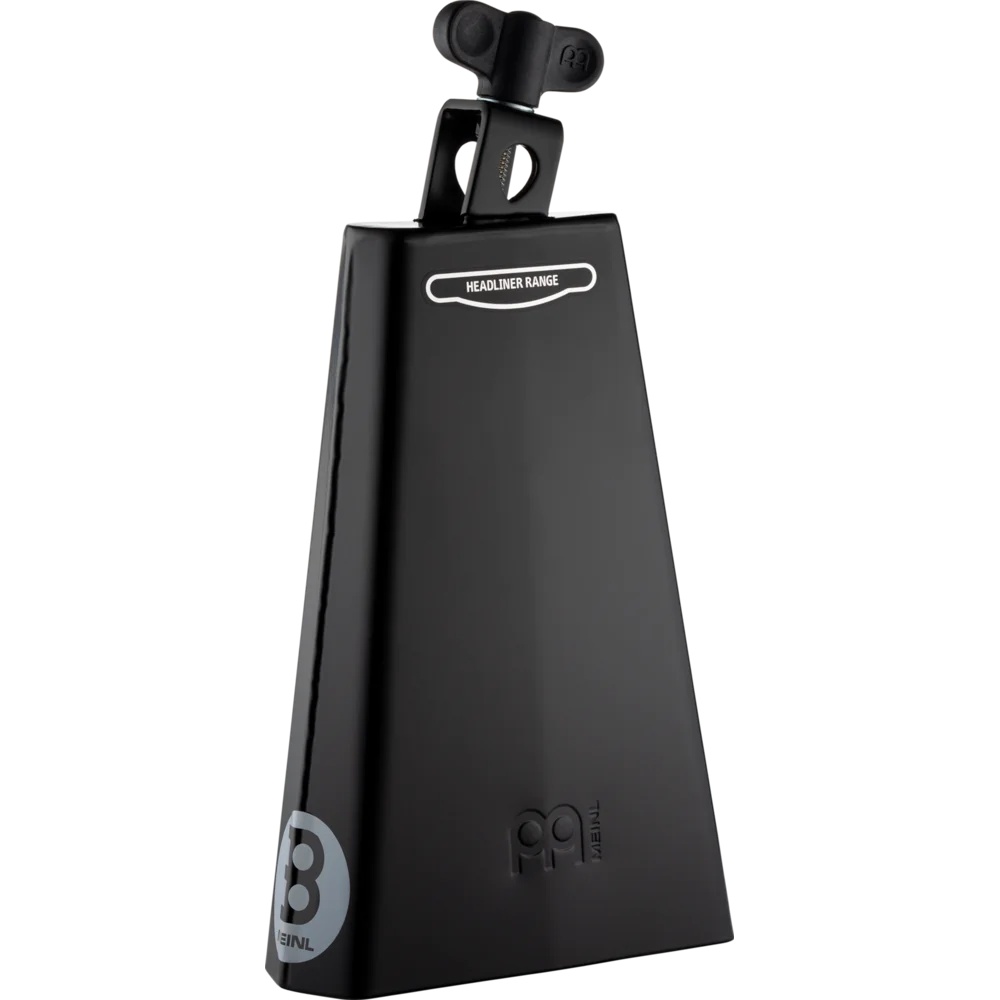
Meinl Percussion Headliner Series Steel Mountable Cowbell - 8 inch
Made from black powder steel, the MEINL Percussion Headliner® Series Cowbells produce a cutting and sharp sound. Features: Mountable Timbales cowbell Cutting and sharp sound Height: 8″
Brand: Meinl
Category: Arts & Entertainment > Hobbies & Creative Arts > Musical Instruments > Percussion > Hand Percussion > Musical Cowbells > Latin Percussion Cowbells